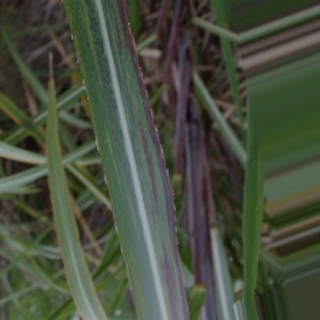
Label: sugarcane_bacterial_blight